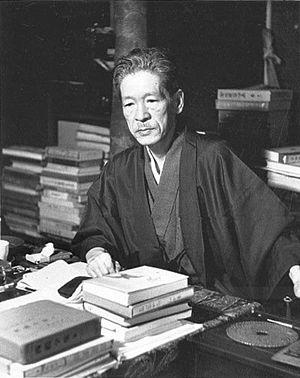
Shūsei Tokuda est un romancier et écrivain japonais.